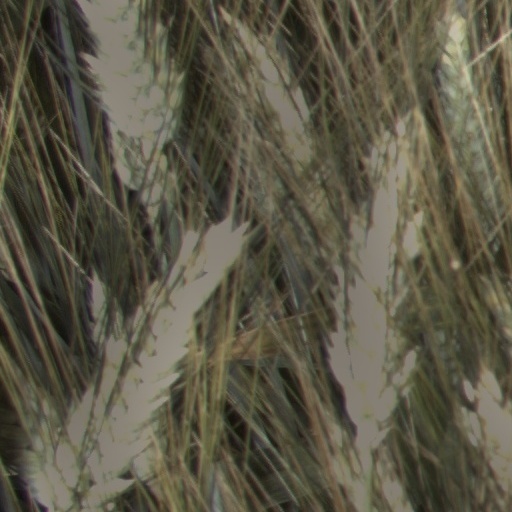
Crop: wheat